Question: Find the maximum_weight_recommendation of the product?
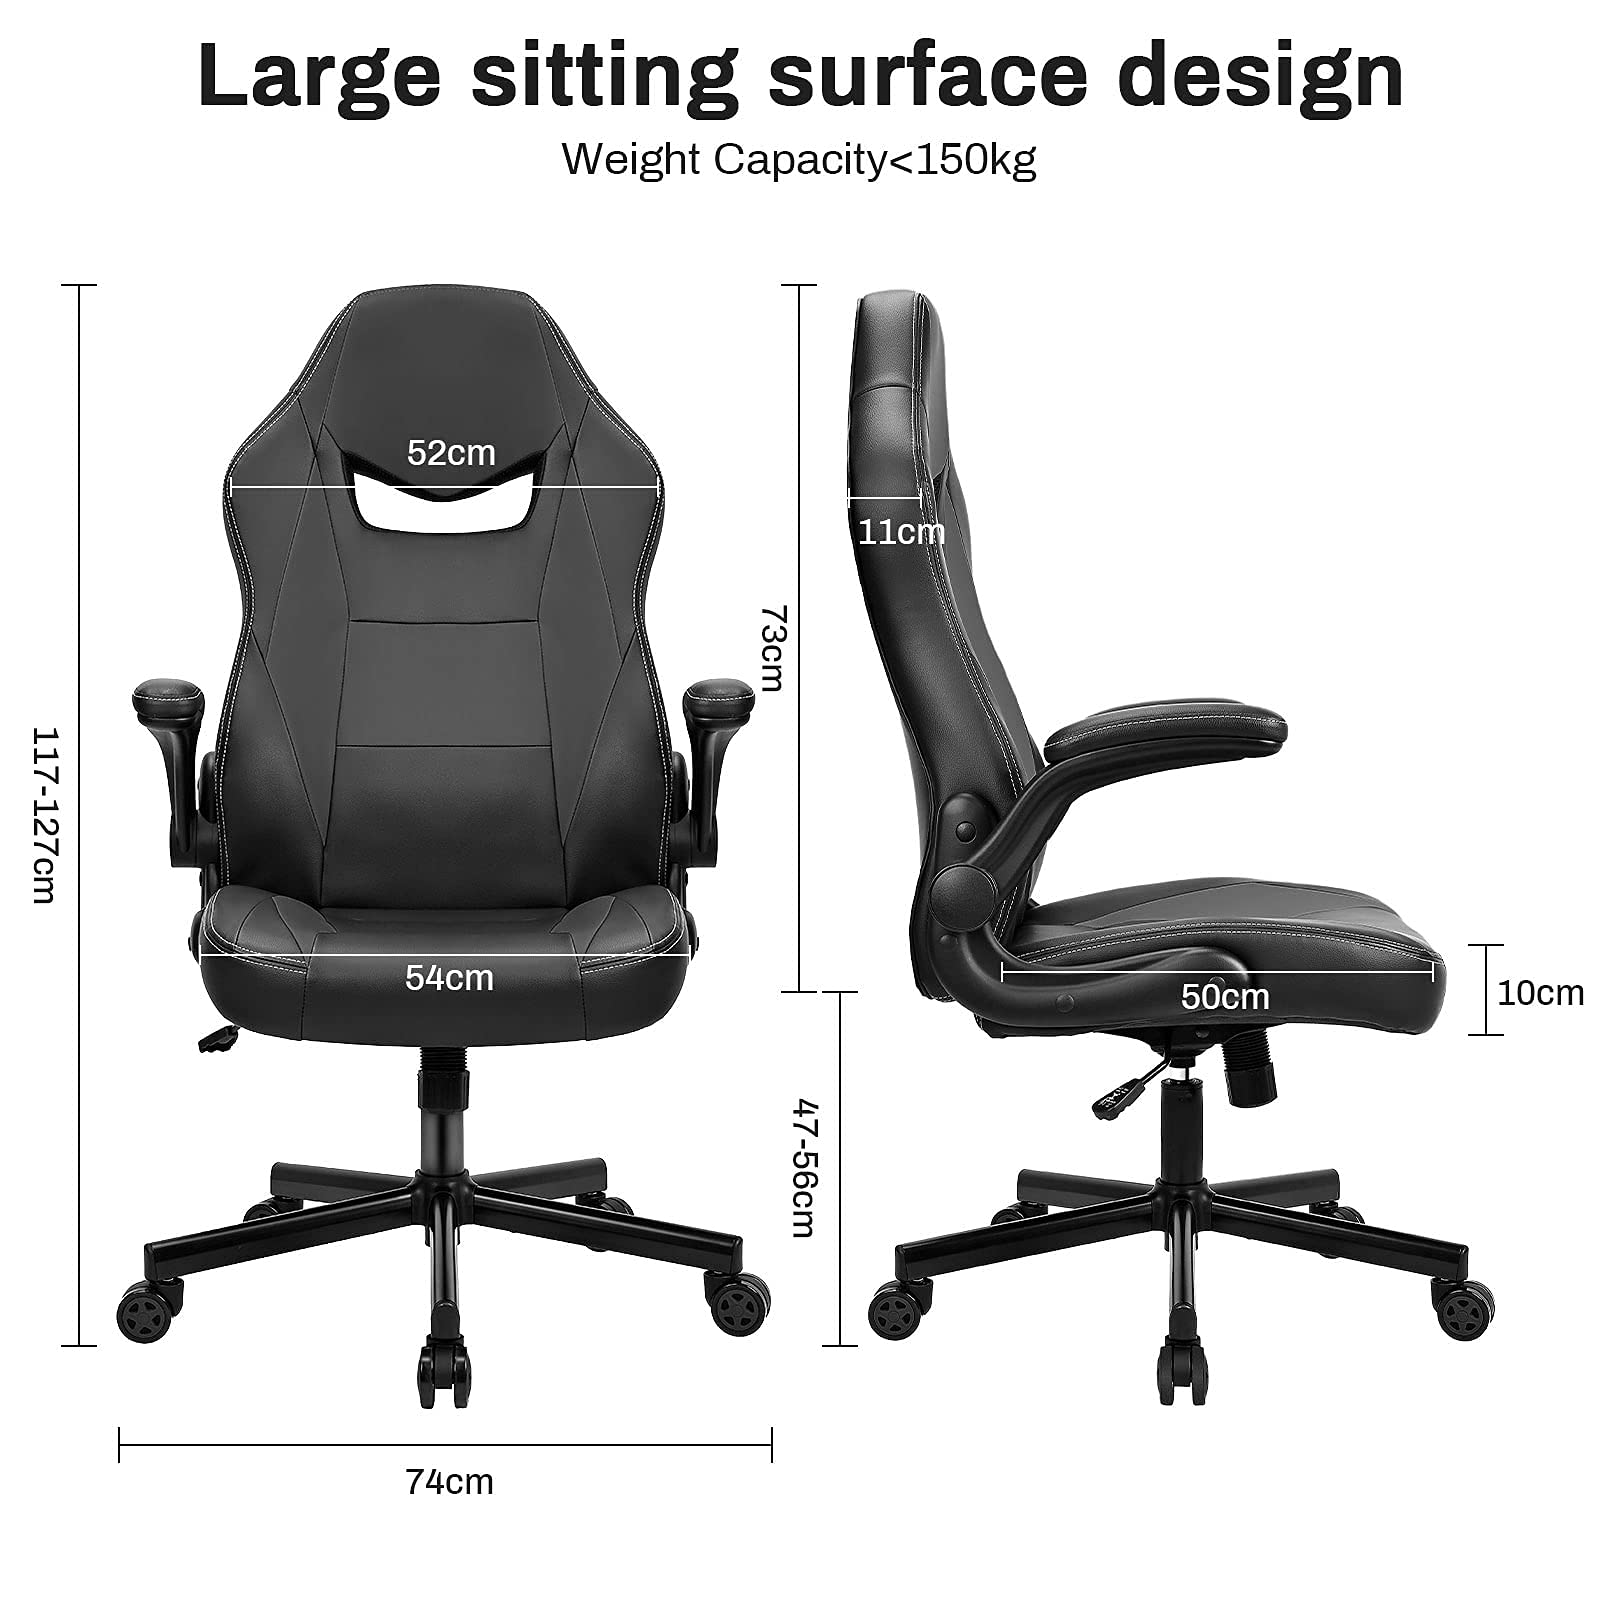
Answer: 150 kilogram